Astragalus purshii

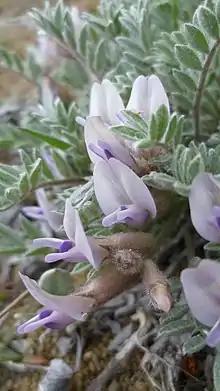
"Astragalus purshii var. purshii" flower closeup, one of the most common varieties on Burch Mountain, Chelan County Washington

"Astragalus purshii" is a small perennial herb forming low matts on the ground no taller than 14 centimeters and often less than 5 centimeters. The compound leaves are up to 15 centimeters long and are made up of many oppositely-arranged pairs of oval or rounded leaflets. Stems and leaflets are coated in woolly white hairs giving a silvery color to the foliage.